50 State quarters

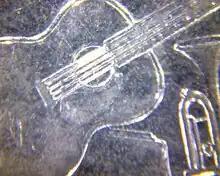
5 strings on the guitar on the Tennessee state quarter.

In 1997, Congress passed the 50 States Commemorative Coin Program Act, which instructed the creation of the 50 State quarters series to "honor the unique Federal Republic of 50 States that comprise the United States; and to promote the diffusion of knowledge among the youth of the United States about the individual states, their history and geography, and the rich diversity of the national heritage...", and to encourage "young people and their families to collect memorable tokens of all of the States for the face value of the coins."